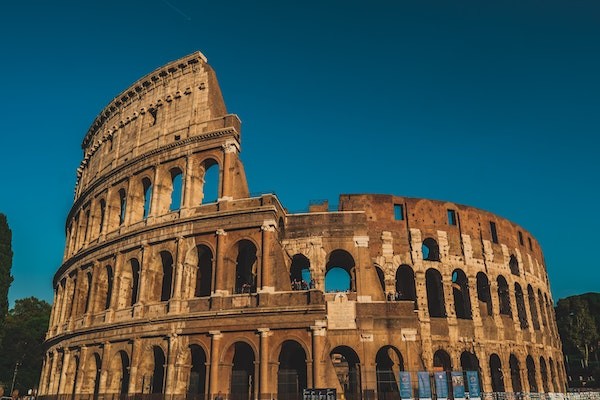
Landmark: Roman Colosseum